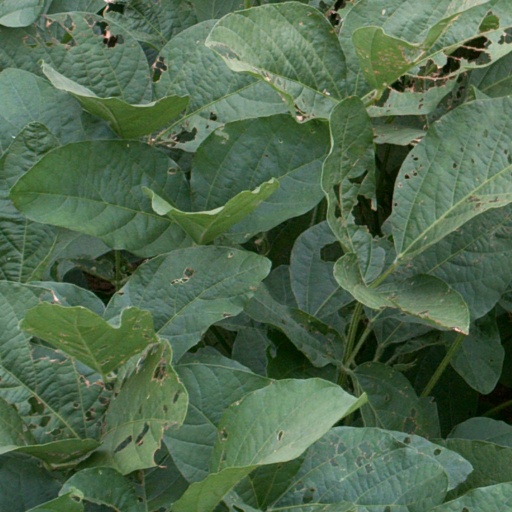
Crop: soybean